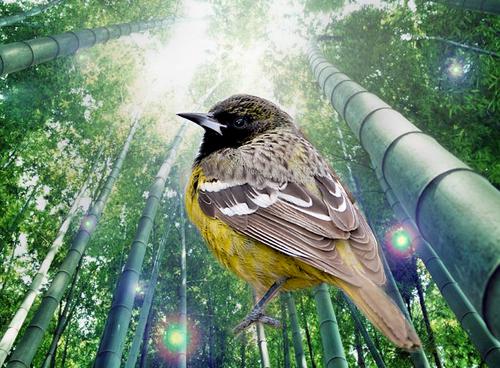
Bird species: Scott_Oriole
Bird type: landbird
Background: land